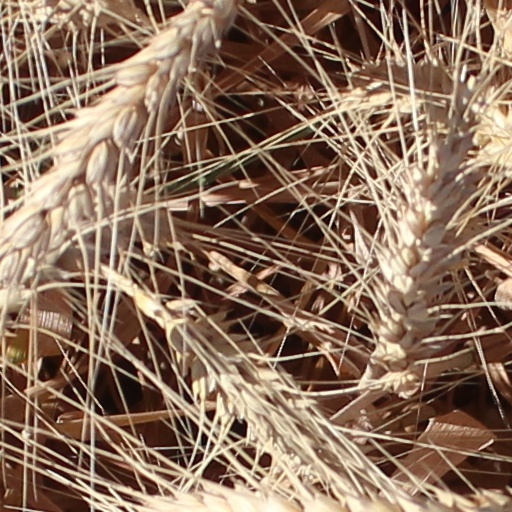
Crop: wheat